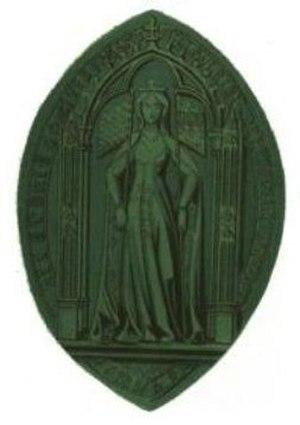
Blanche d'Artois, dite parfois Blanche de Navarre, fille du comte Robert Iᵉʳ d'Artois, est devenue reine de Navarre et comtesse de Champagne en 1269 par son mariage avec Henri, comte de Champagne et roi de Navarre. Elle est régente de Navarre et de Champagne durant la minorité de sa fille Jeanne, qui deviendra reine de France.
Le comté de Champagne est né de la fusion des comtés de Meaux et de Troyes, lesquels furent réunis par les comtes de Vermandois, puis transmis en lignée féminine aux comtes de Blois. Ceux-ci avaient essayé d'y incorporer le comté de Reims, mais les archevêques de la cité des sacres réussirent à le conserver, limitant ainsi la Champagne féodale au sud de la Champagne actuelle.
Cet article dresse la liste des reines de Navarre. Parce que les lois de Navarre n'interdisaient pas aux femmes d'hériter de la couronne, le royaume a été hérité ou transmis à plusieurs reprises par des femmes.